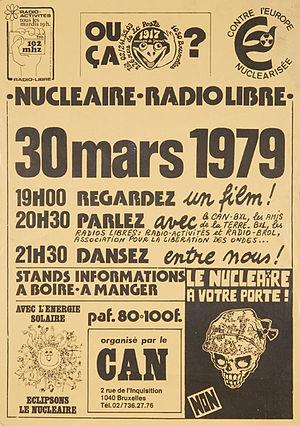
Radio-Activités - radios libres en Belgique
Les radios libres en Belgique, aussi appelées « radios pirates », commencent à émettre illégalement sur la bande FM à la fin des années 1970. La plupart revendiquent une plus grande liberté d'expression et la fin du monopole d'État dans le domaine de la radiodiffusion.